Bugis, Singapore

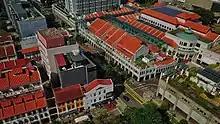
North Bridge Road and Bugis Junction, February 2019

Prior to the second world war, Bugis had a high proportion of Japanese prostitutes; Karayuki-san. At its peak, there were 633 Karauki-san to 109 brothels, with a high concentration within the area of Bugis Street, Malabar Street, and Hylam Street. Due to the lack of space in the early-style, two storey, shophouse, overcrowding and hygiene issues became problematic. With many people using the same latrines and drinking water sources, disease spread with a cholera outbreak occurring in Bugis, Malabar, and Hylam Streets. This led to them being zoned off. The bad hygiene and poor ventilation due to overcrowding of the sites led to the Singapore Improvement Trust trying to demolish those buildings and rebuild. This led to the infamous "Bugis Street Case" which over the course of multiple courts decisions, decided that it was not legal to commandeer a building and only pay the price of the land, which had been going on previously and the decision was made by 1937, that new houses should be built to alleviate overcrowding and problems that are associated instead of tearing it down and rebuilding, expecting change to occur. This established a new form of slum clearance in Singapore that was more closely tied to the rights of the citizen and the owner.